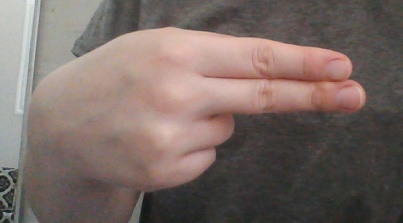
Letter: ain